Arvid E. Gillstrom

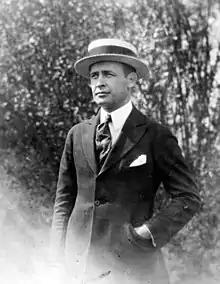
Taken around 1916

Arvid E. Gillstrom (13 August 1889 – 21 May 1935) was a film director and screenwriter from Sweden. He was born Arvid Evald Gyllström in Annedal, Gothenburg, Sweden. He married Ethel Burton in 1917. Gillstrom died in Hollywood, California.